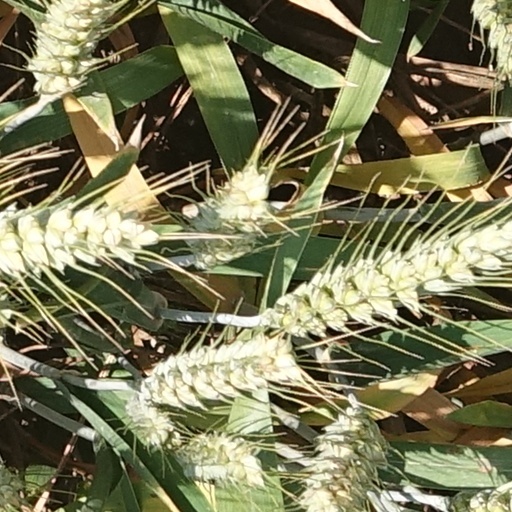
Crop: wheat